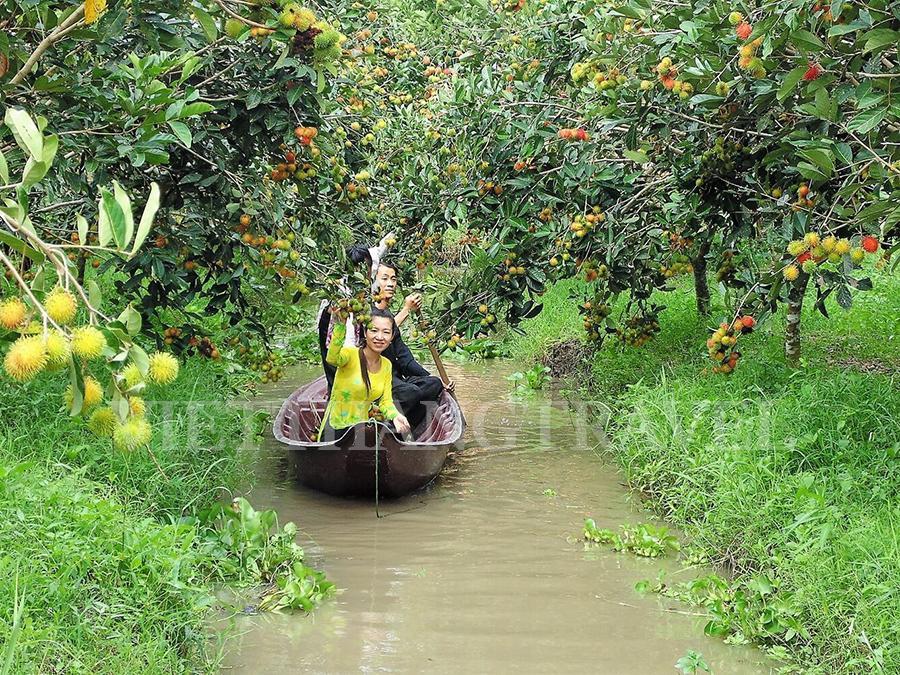
một con thuyền đang trong trạng thái di chuyển ở trên con sông